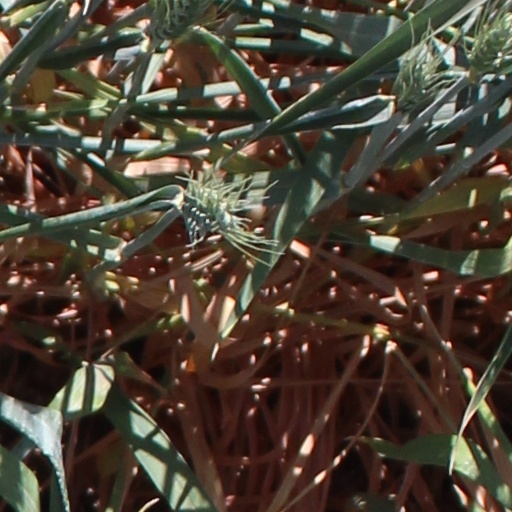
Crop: wheat